Ghanshyamsinhji Daulatsinhji Jhala

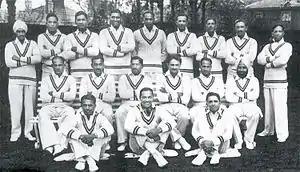
The 1932 Indian Test Cricket team that toured England. Maharaja of Porbandar, H.H. Natwarsinhji Bhavsinhji (captain), seated 3rd from right with Shri K. S. Limbdi (Vice-captain) sitting on his right and C. K. Nayudu sitting on his left.

Kumar Shri Ghanshyamsinhji Daulatsinhji Jhala of Limbdi (23 October 1902 – 10 November 1964), often known as K. S. Limbdi during his cricket career, was an Indian nobleman and first-class cricketer. He was a cousin of England Test batsman Kumar Shri Duleepsinhji and brother-in-law of Natwarsinhji Bhavsinhji, the Jethwa ruler of the Princely State of Porbandar.